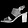
Label: Sandal